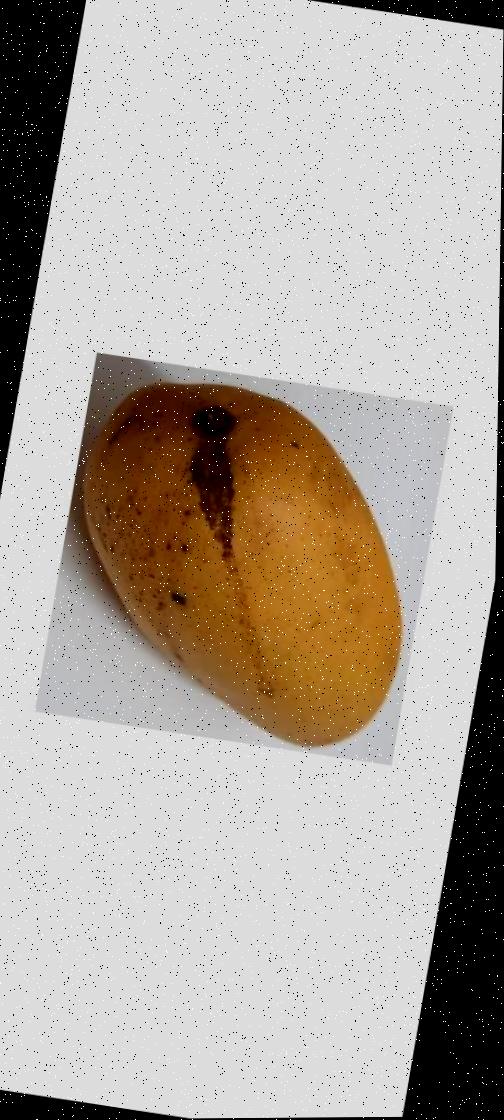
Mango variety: Katimon